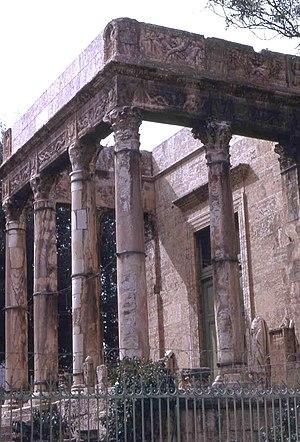
Ruines romaine de Tébessa, Algérie.
Tébessa ou Tbessa est une commune d'Algérie, chef-lieu d'une wilaya, située à l'est du pays, entre le massif de l'Aurès et la frontière algéro-tunisienne.